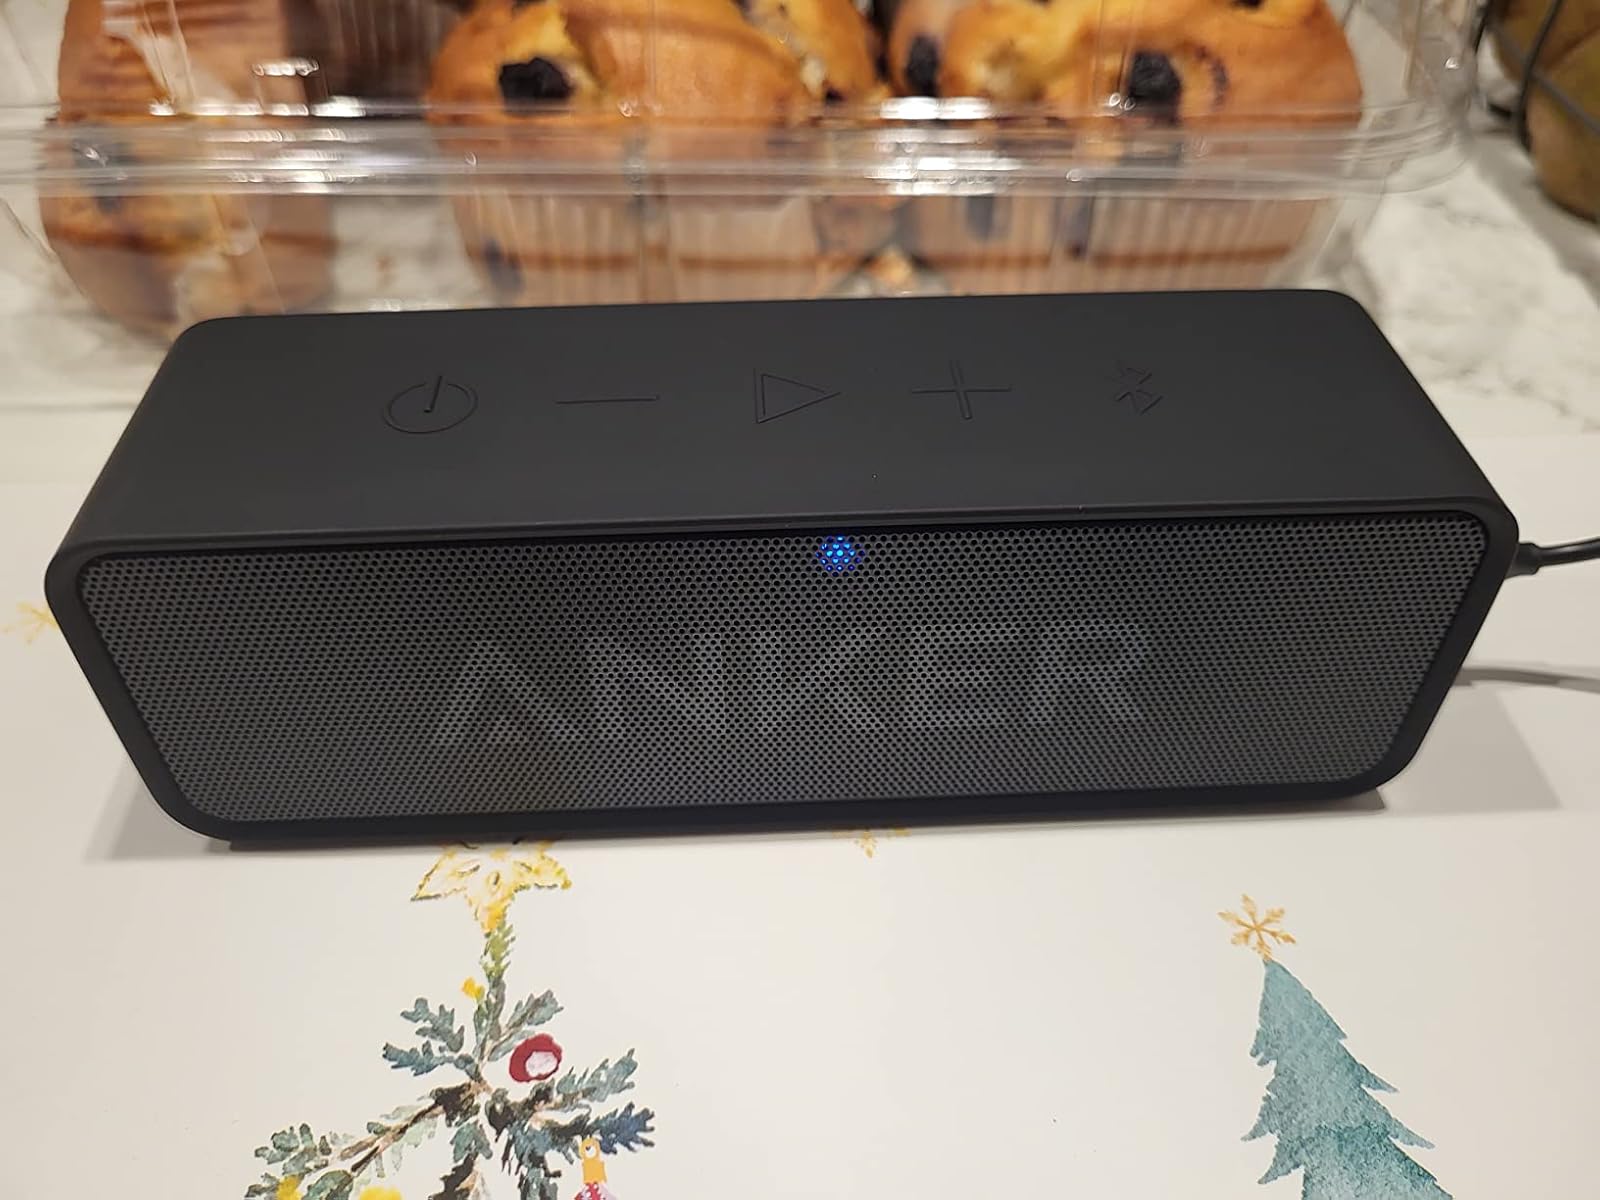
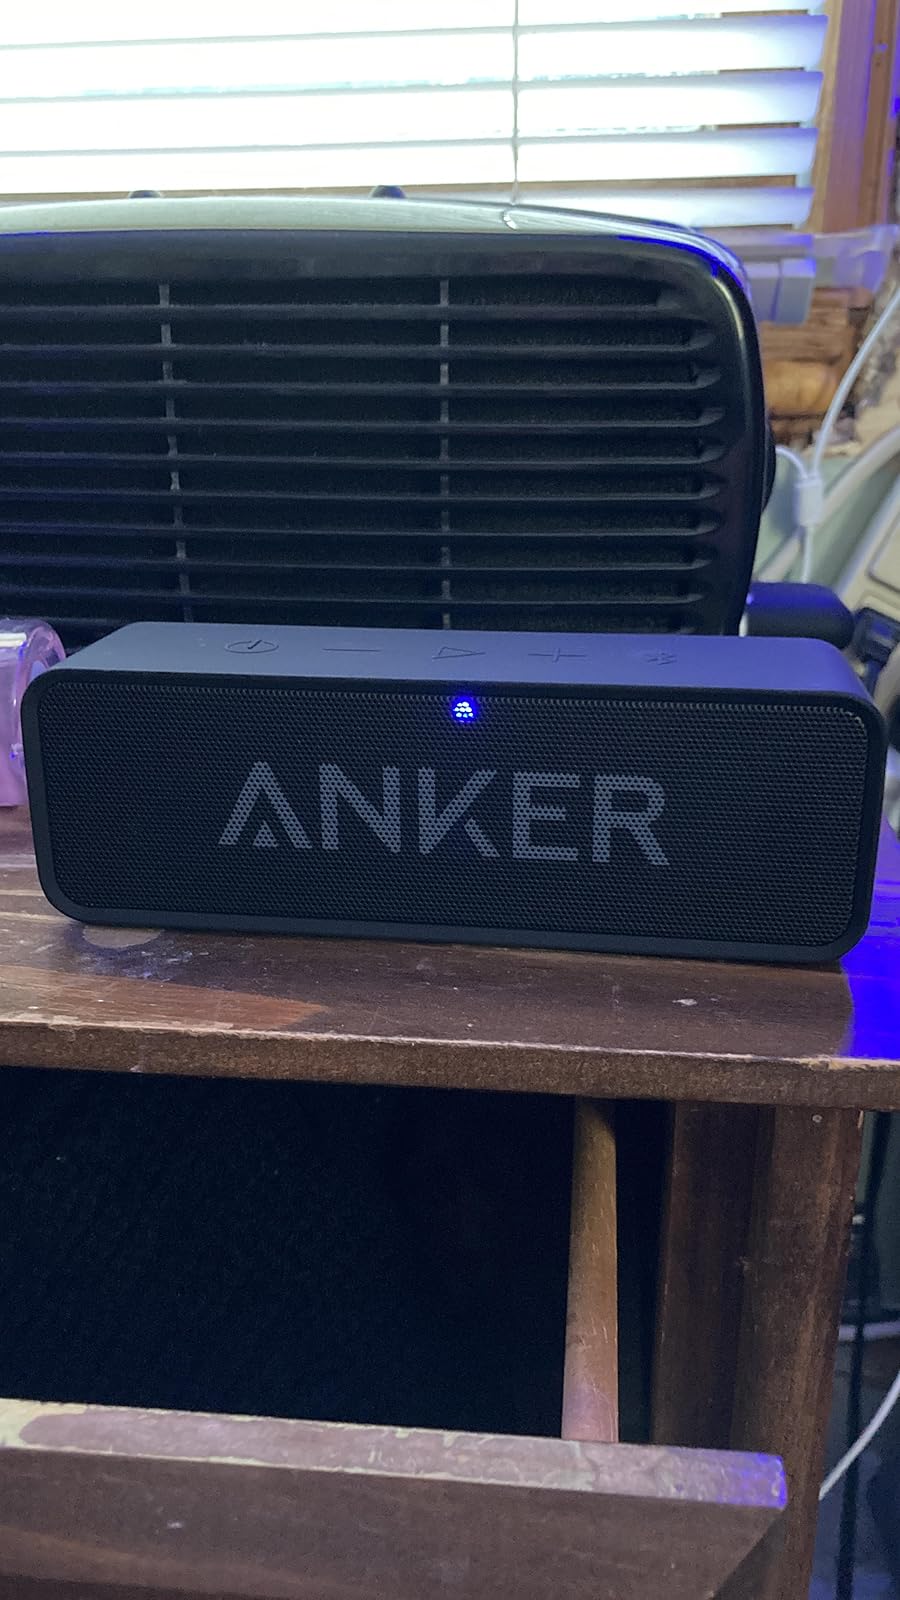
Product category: speaker
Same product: yes